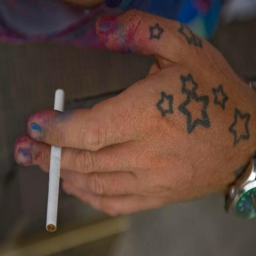
the paint - stained hand of film actor who just finished painting a mural on the side of an apartment building .